Morgan Escaré

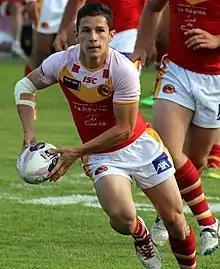
Escaré playing for the Catalans Dragons in 2014

Escaré continued his form in 2014, scoring 28 tries in 31 appearances to finish second to Joel Monaghan in the Super League try-scoring charts, as well as kicking one goal and one drop-goal. He was considered unlucky to miss out on the Super League Dream Team at the end of the season.